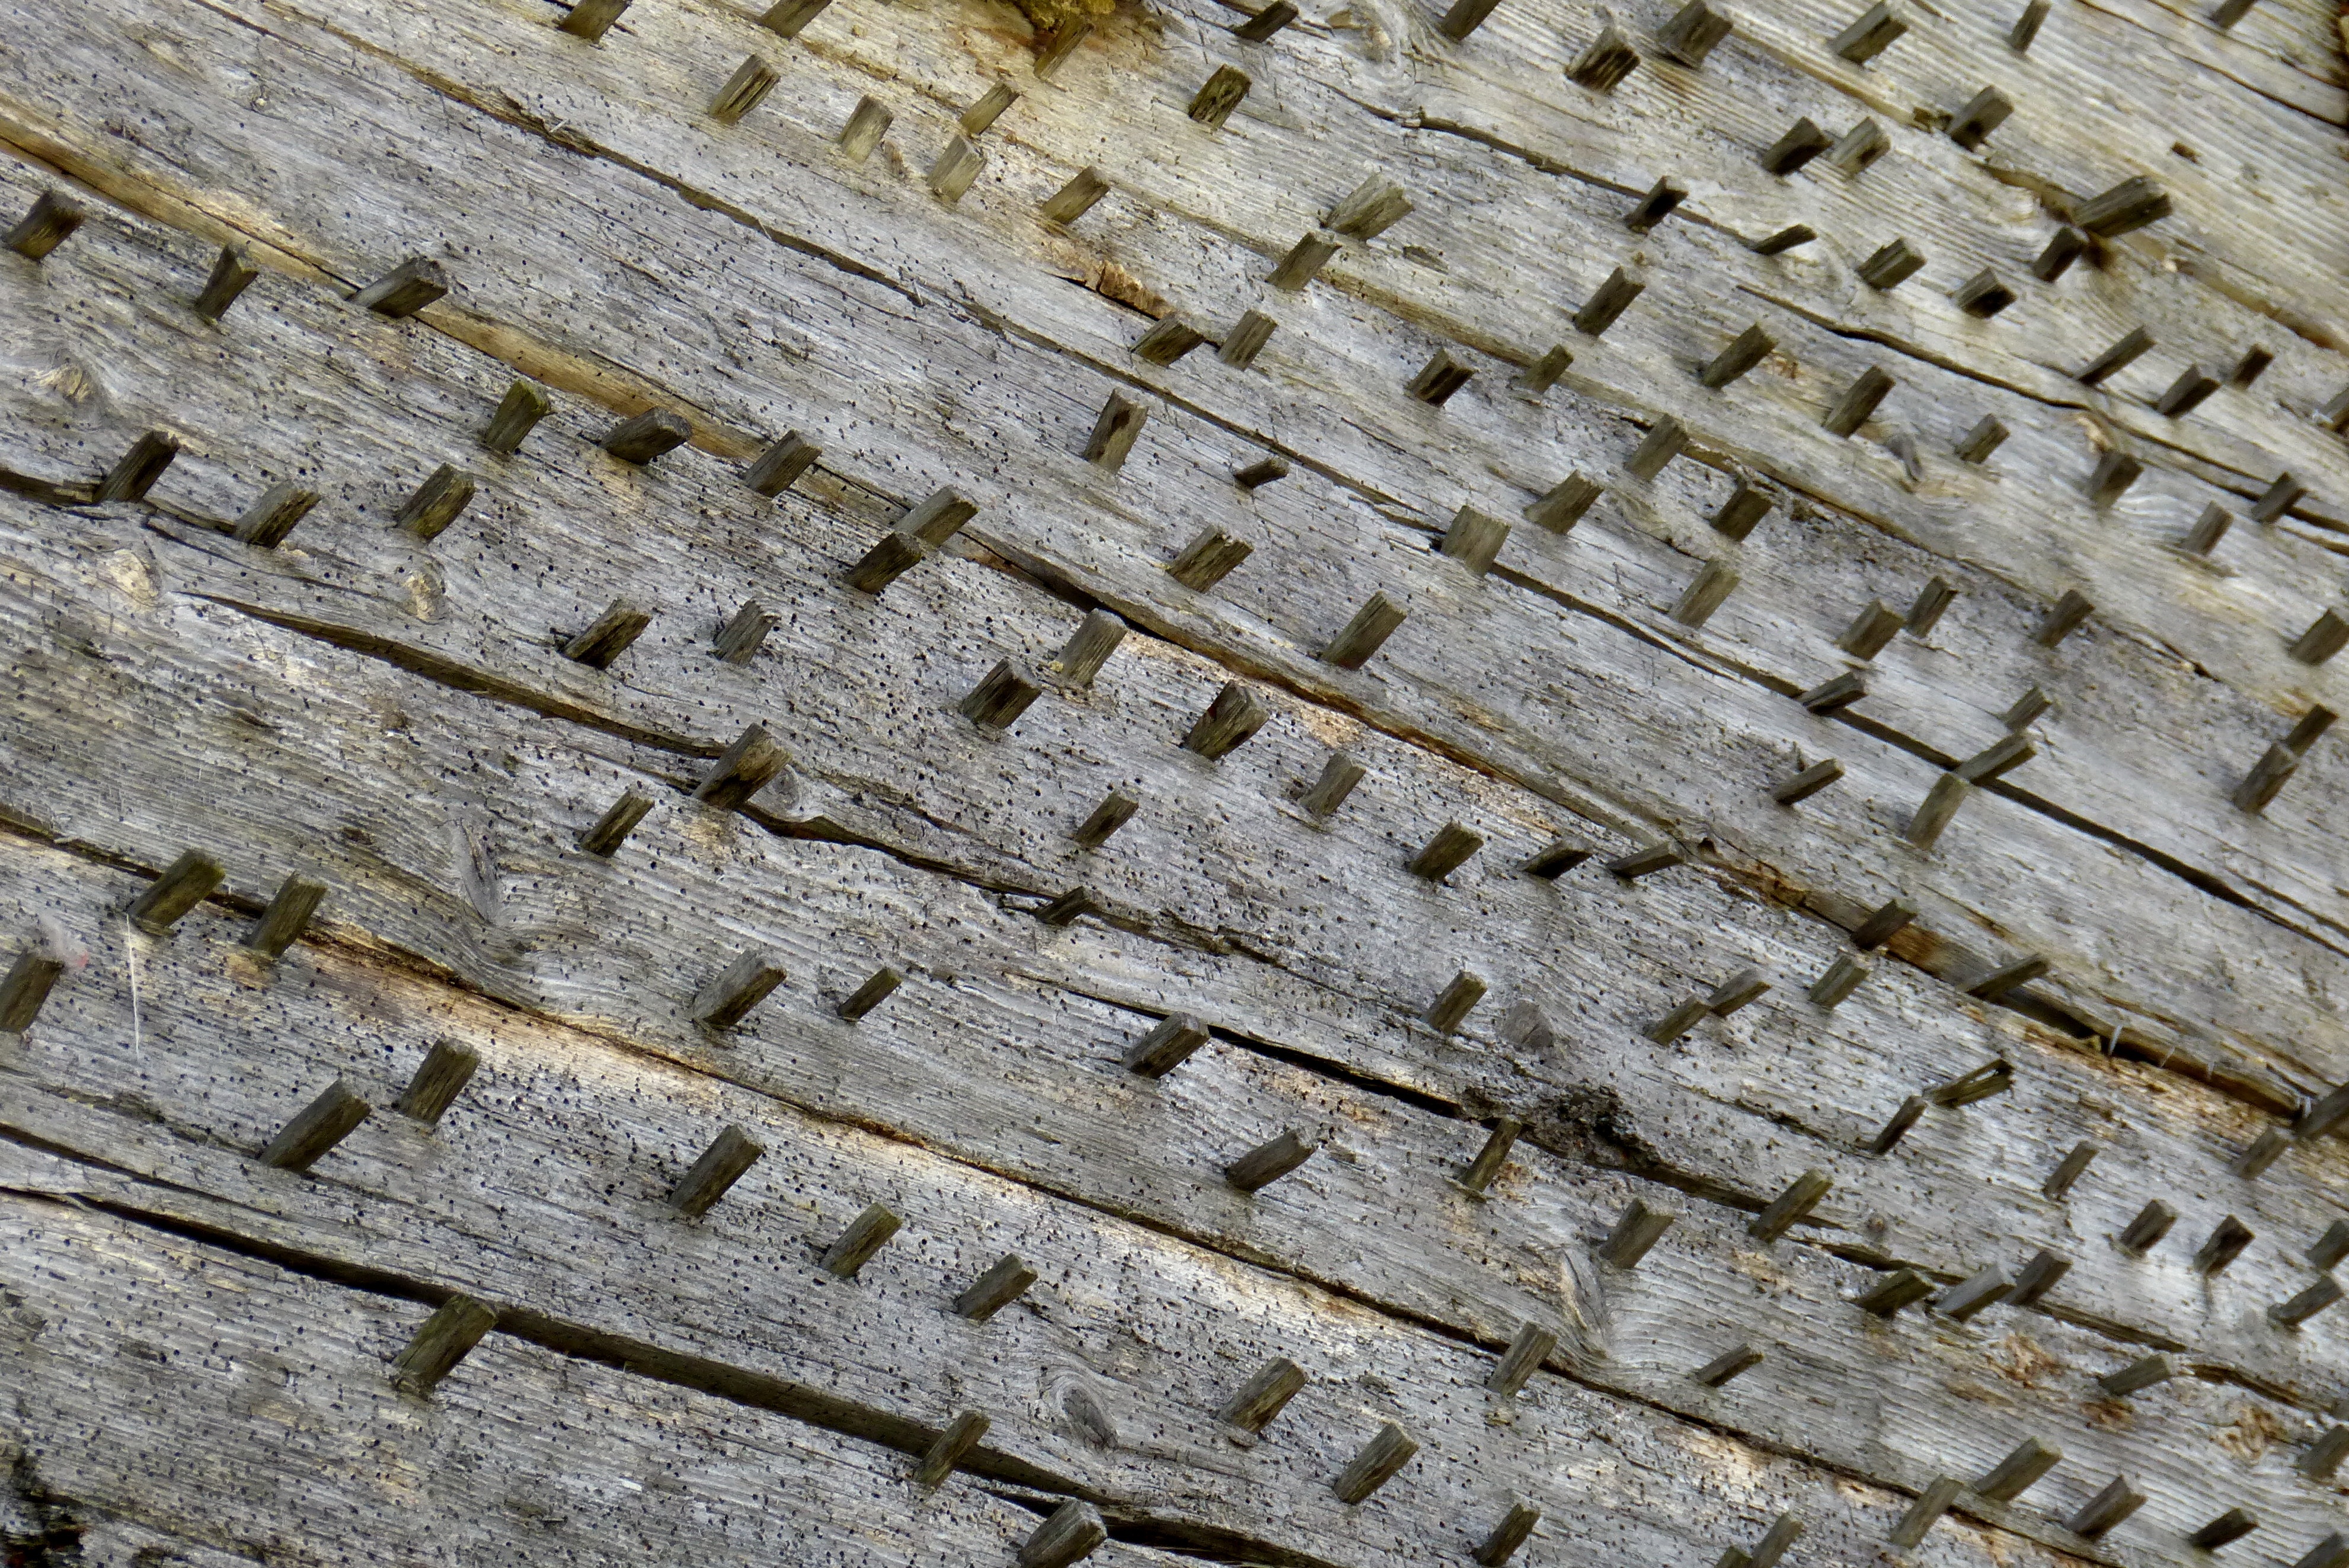
tree, rock, wood, texture, leaf, trunk, wall, line, soil, stone wall, brick, material, quaint, boards, hauswand, wooden wall, flooring, ancient history, plaster pins